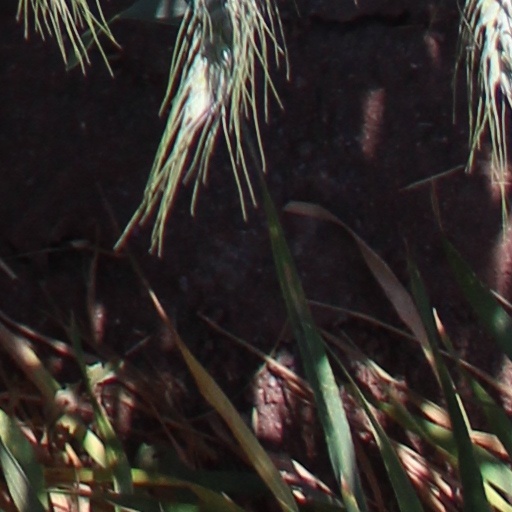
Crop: wheat